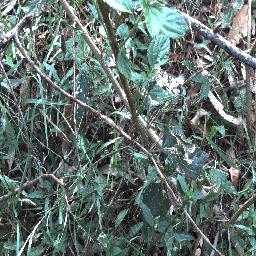
Label: lantana